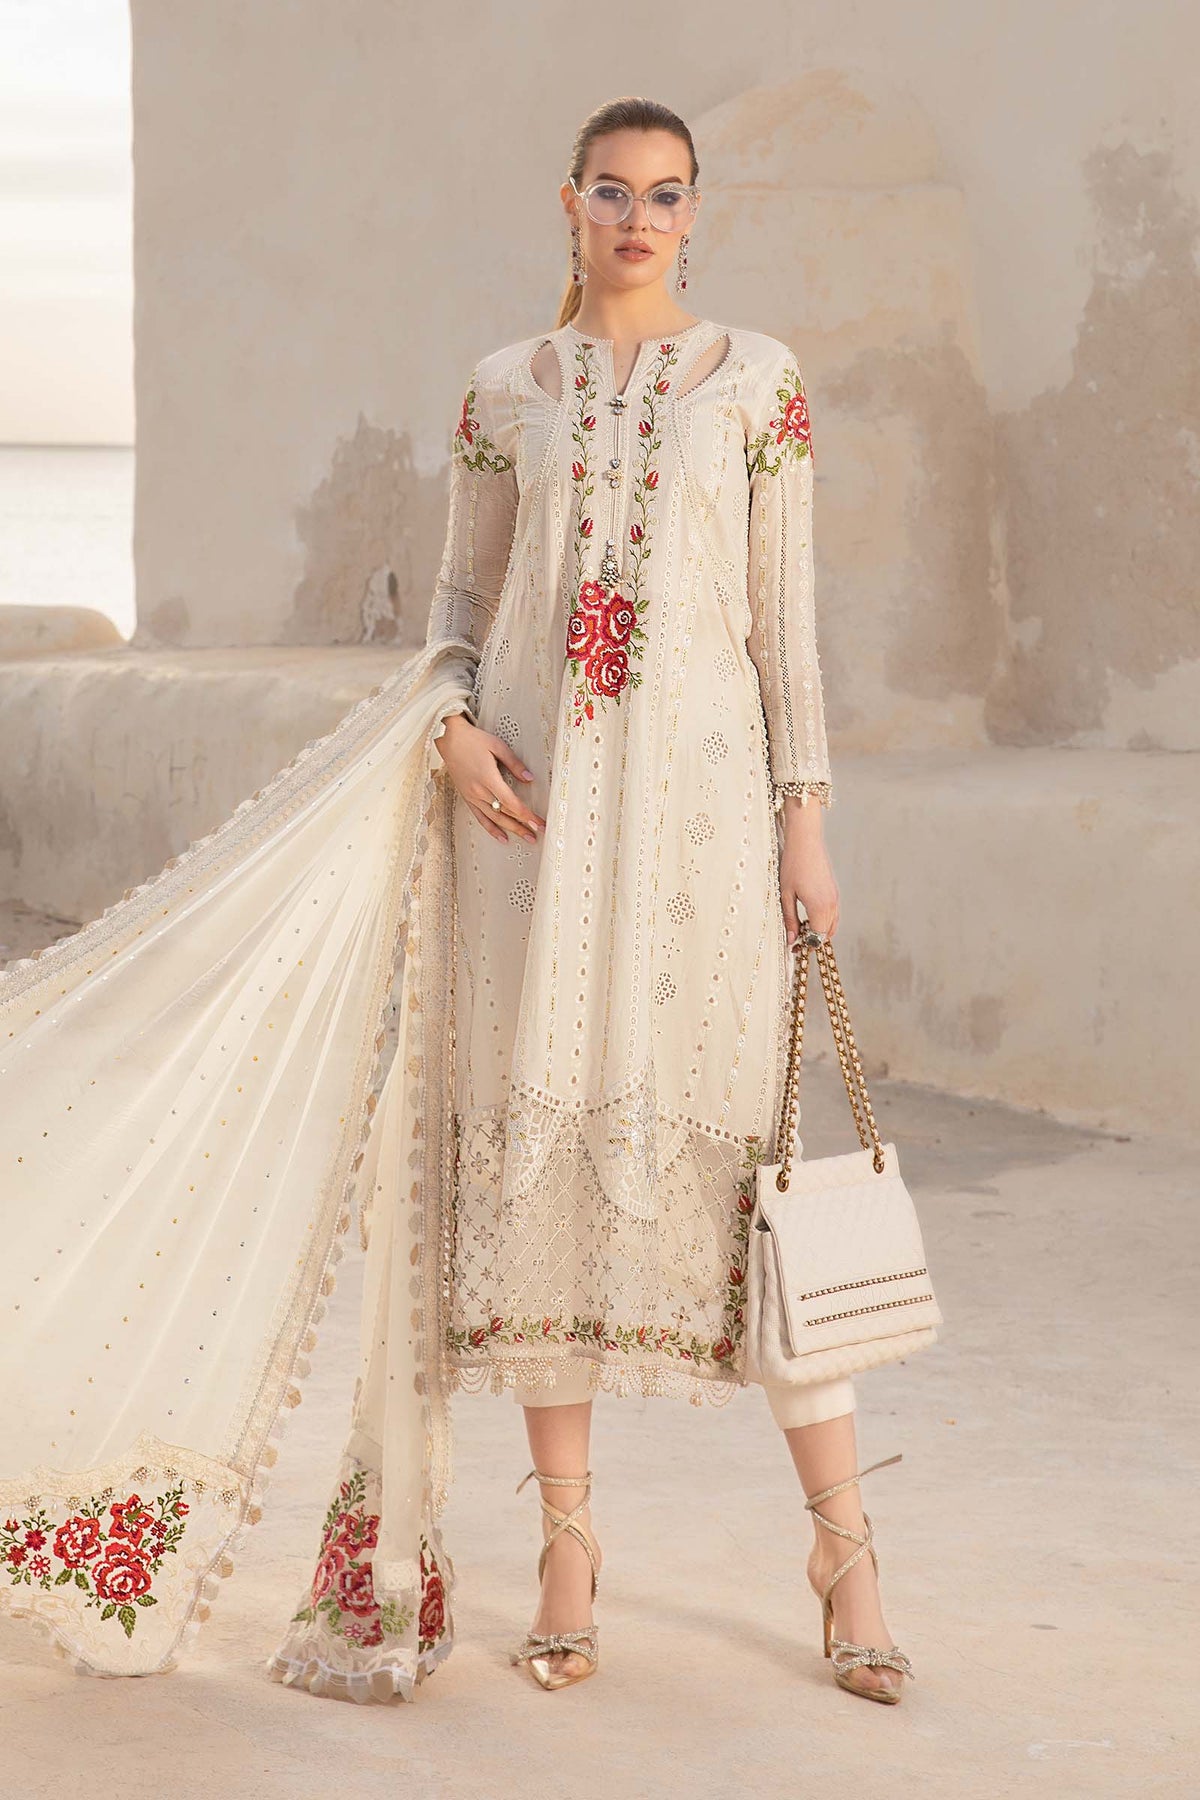
ivory embroidered chiffon suit